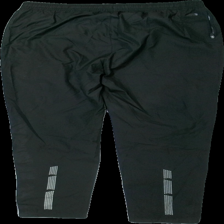
View: back
Type: Outerwear
Category: Men
Brand: Soc (Stadium)
Colors: Black, Grey
Pattern: Logo print
Cut: Regular
Size: M
Season: Autumn
Damage location: middle right
Damage 2 location: top right
Price range: 50-100
Recommended usage: Reuse
Description: tunna överdragsbyxor med logga på